Clint Black

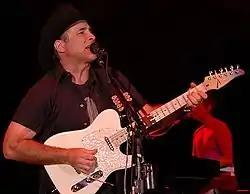
Black performing at a benefit concert

Black has continued to record new material, however. In 2007, he released the single "The Strong One" the first original song he has recorded that he did not write. The song was included on his first digital EP, released on March 11, 2008. Titled "The Long Cool EP," the collection features Black's single, "Long Cool Woman", "The Strong One" and a duet with his wife titled "You Still Get to Me". Equity Music Group closed its doors in December 2008 due to economic difficulties.